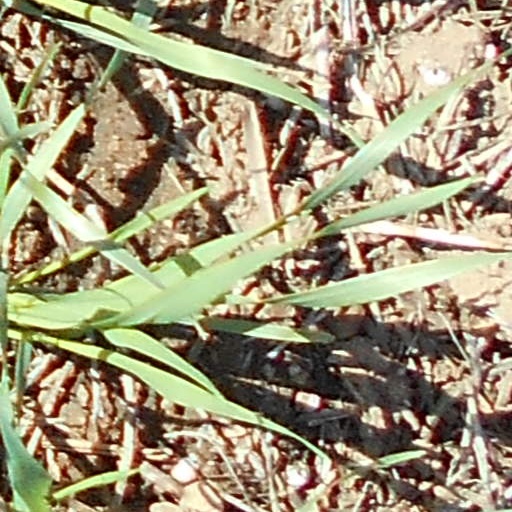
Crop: wheat